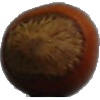
Label: Nut Forest 1